Villeneuve-lès-Montréal

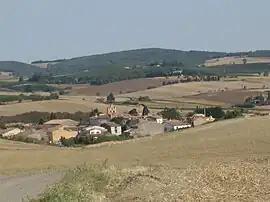
A general view of Villeneuve-lès-Montréal

Villeneuve-lès-Montréal is a commune in the Aude department in southern France.